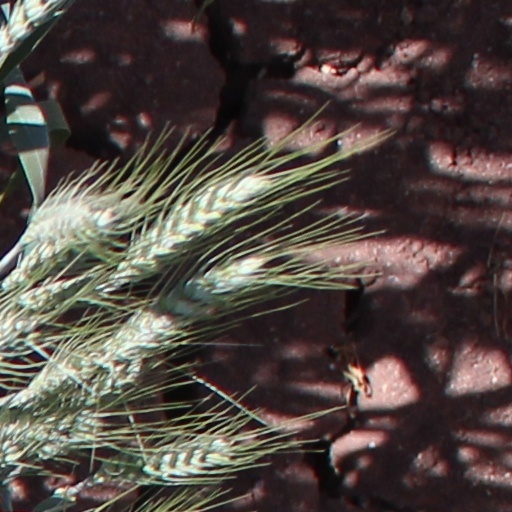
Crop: wheat